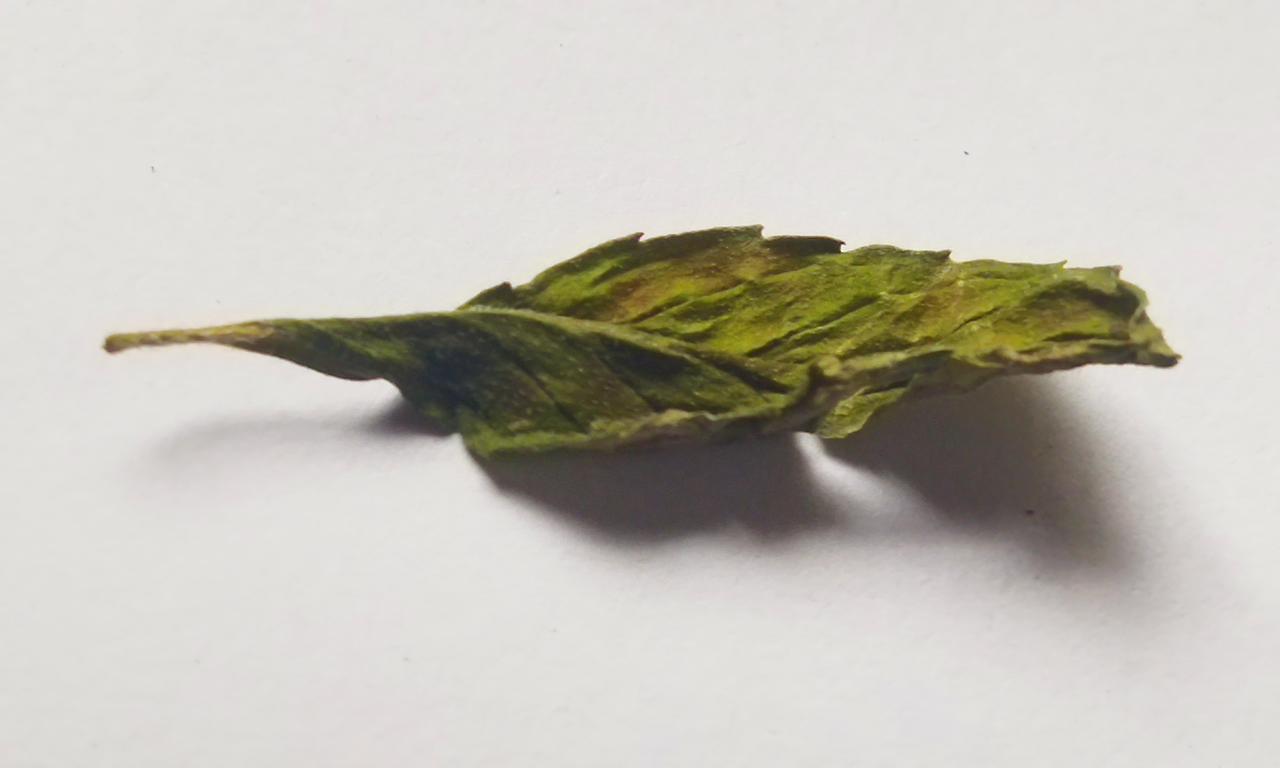
Label: Spoiled